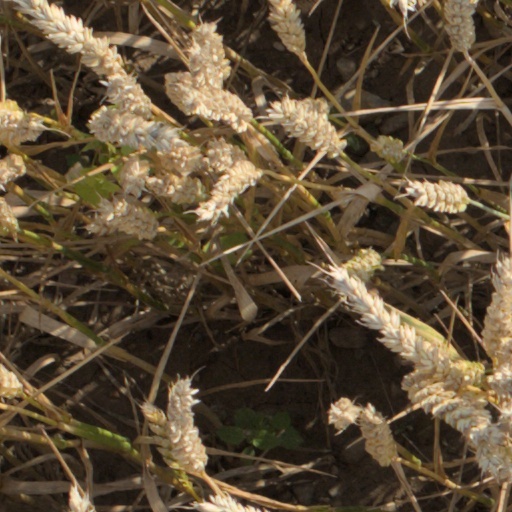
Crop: wheat